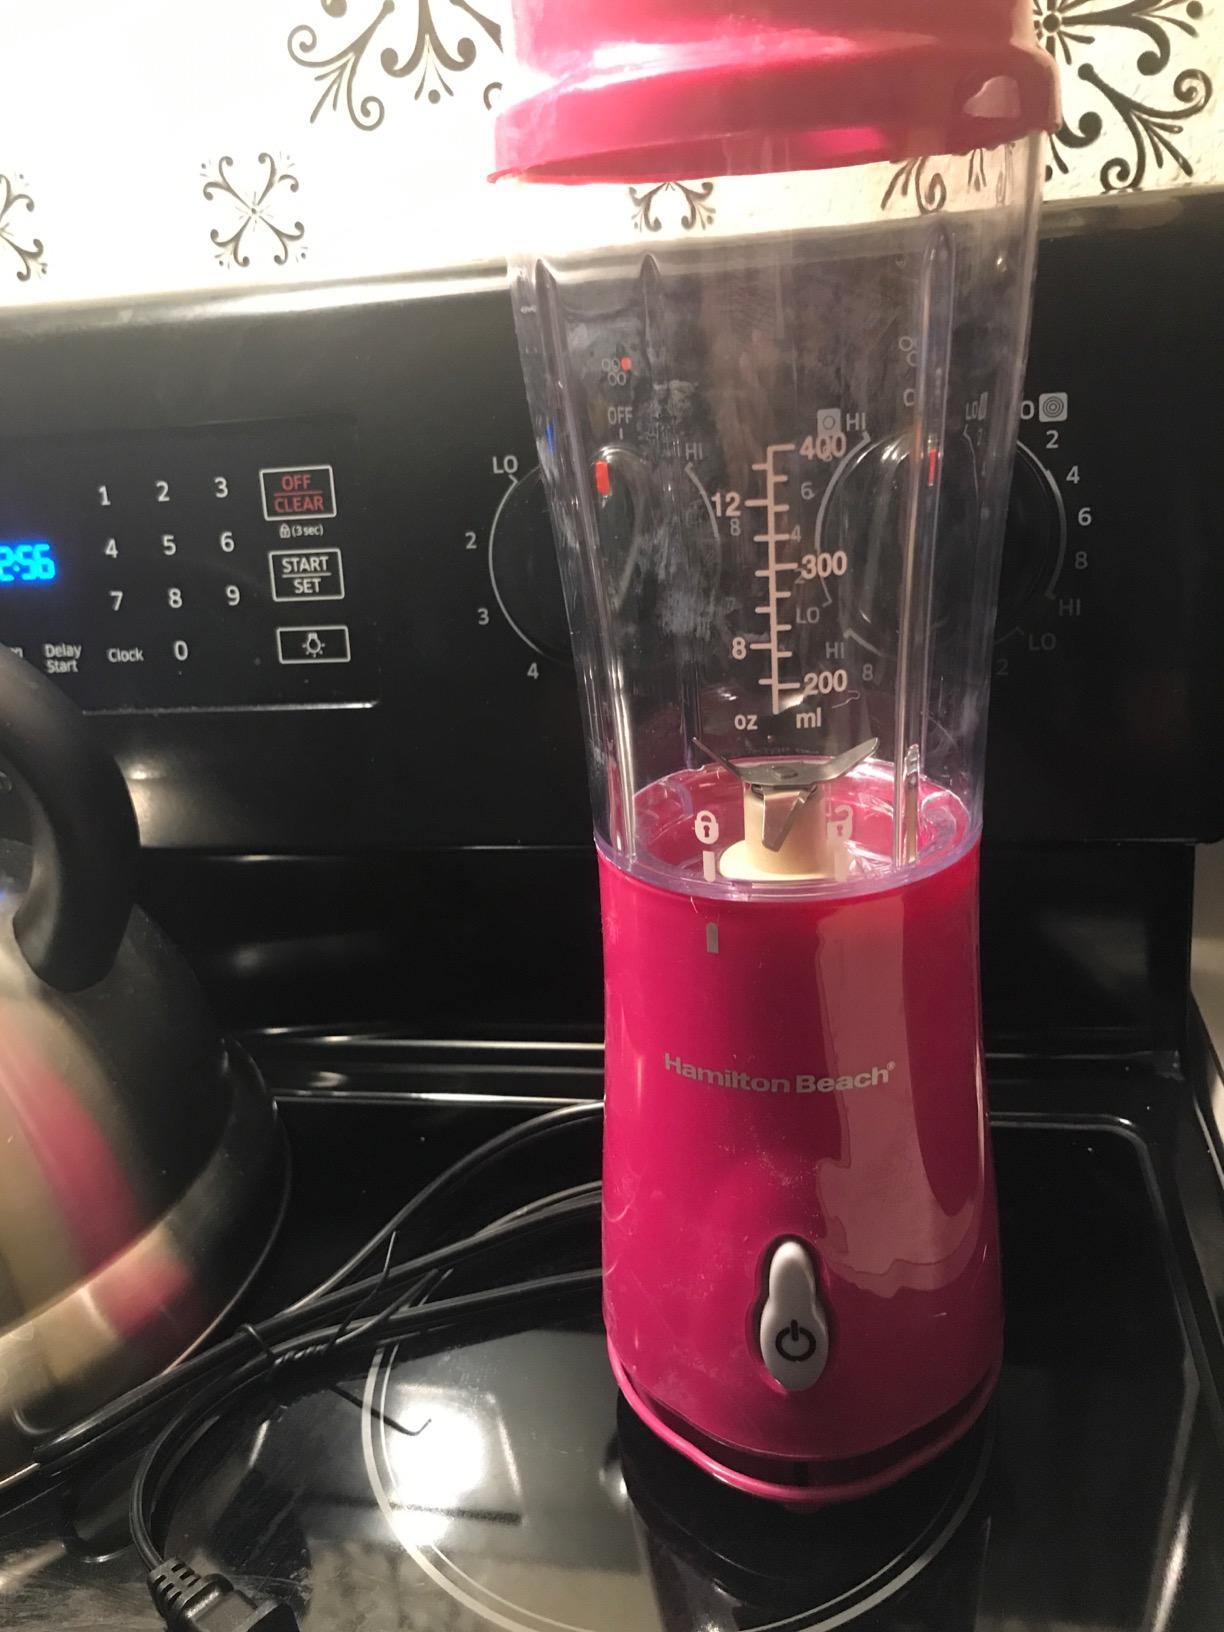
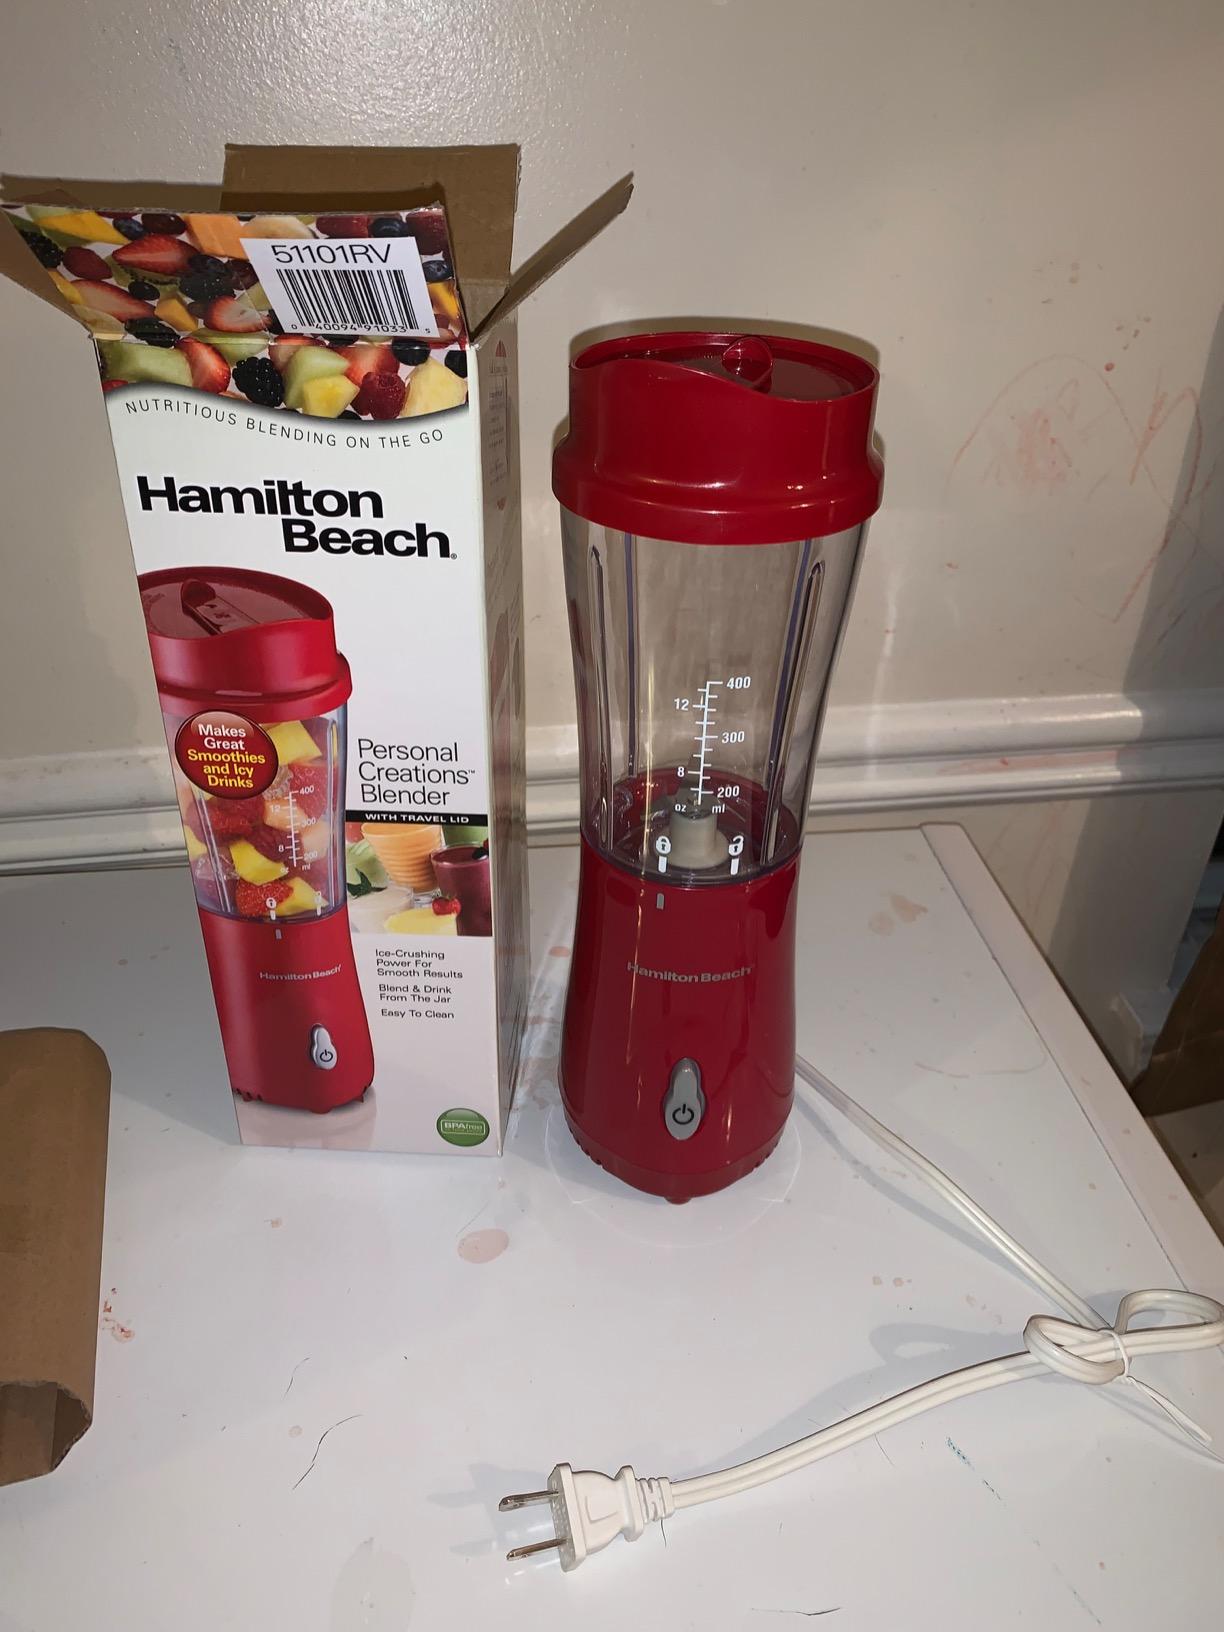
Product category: items_blender
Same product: no